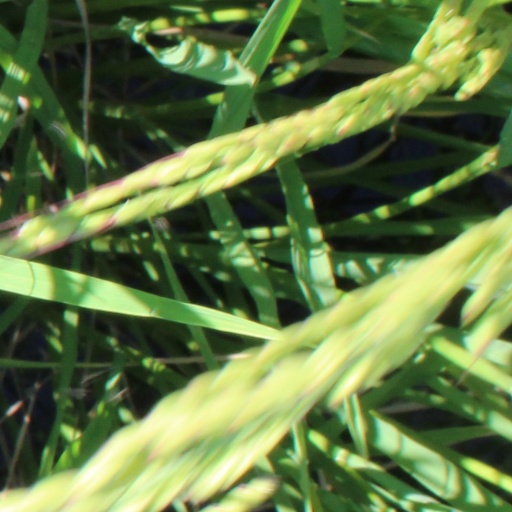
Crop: rice